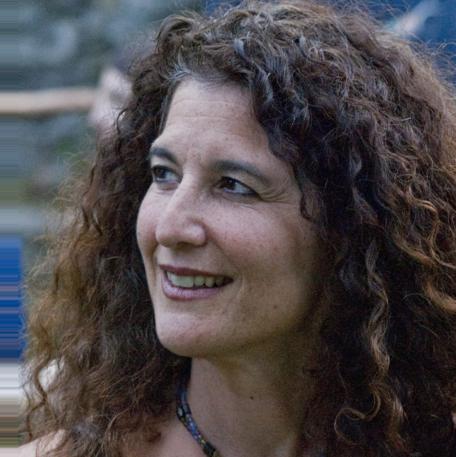
Age: 48